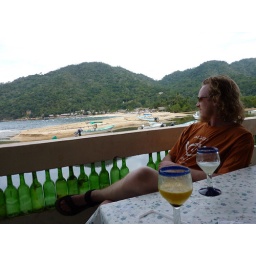
Passion fruit and lime. Love the bottles in railing.